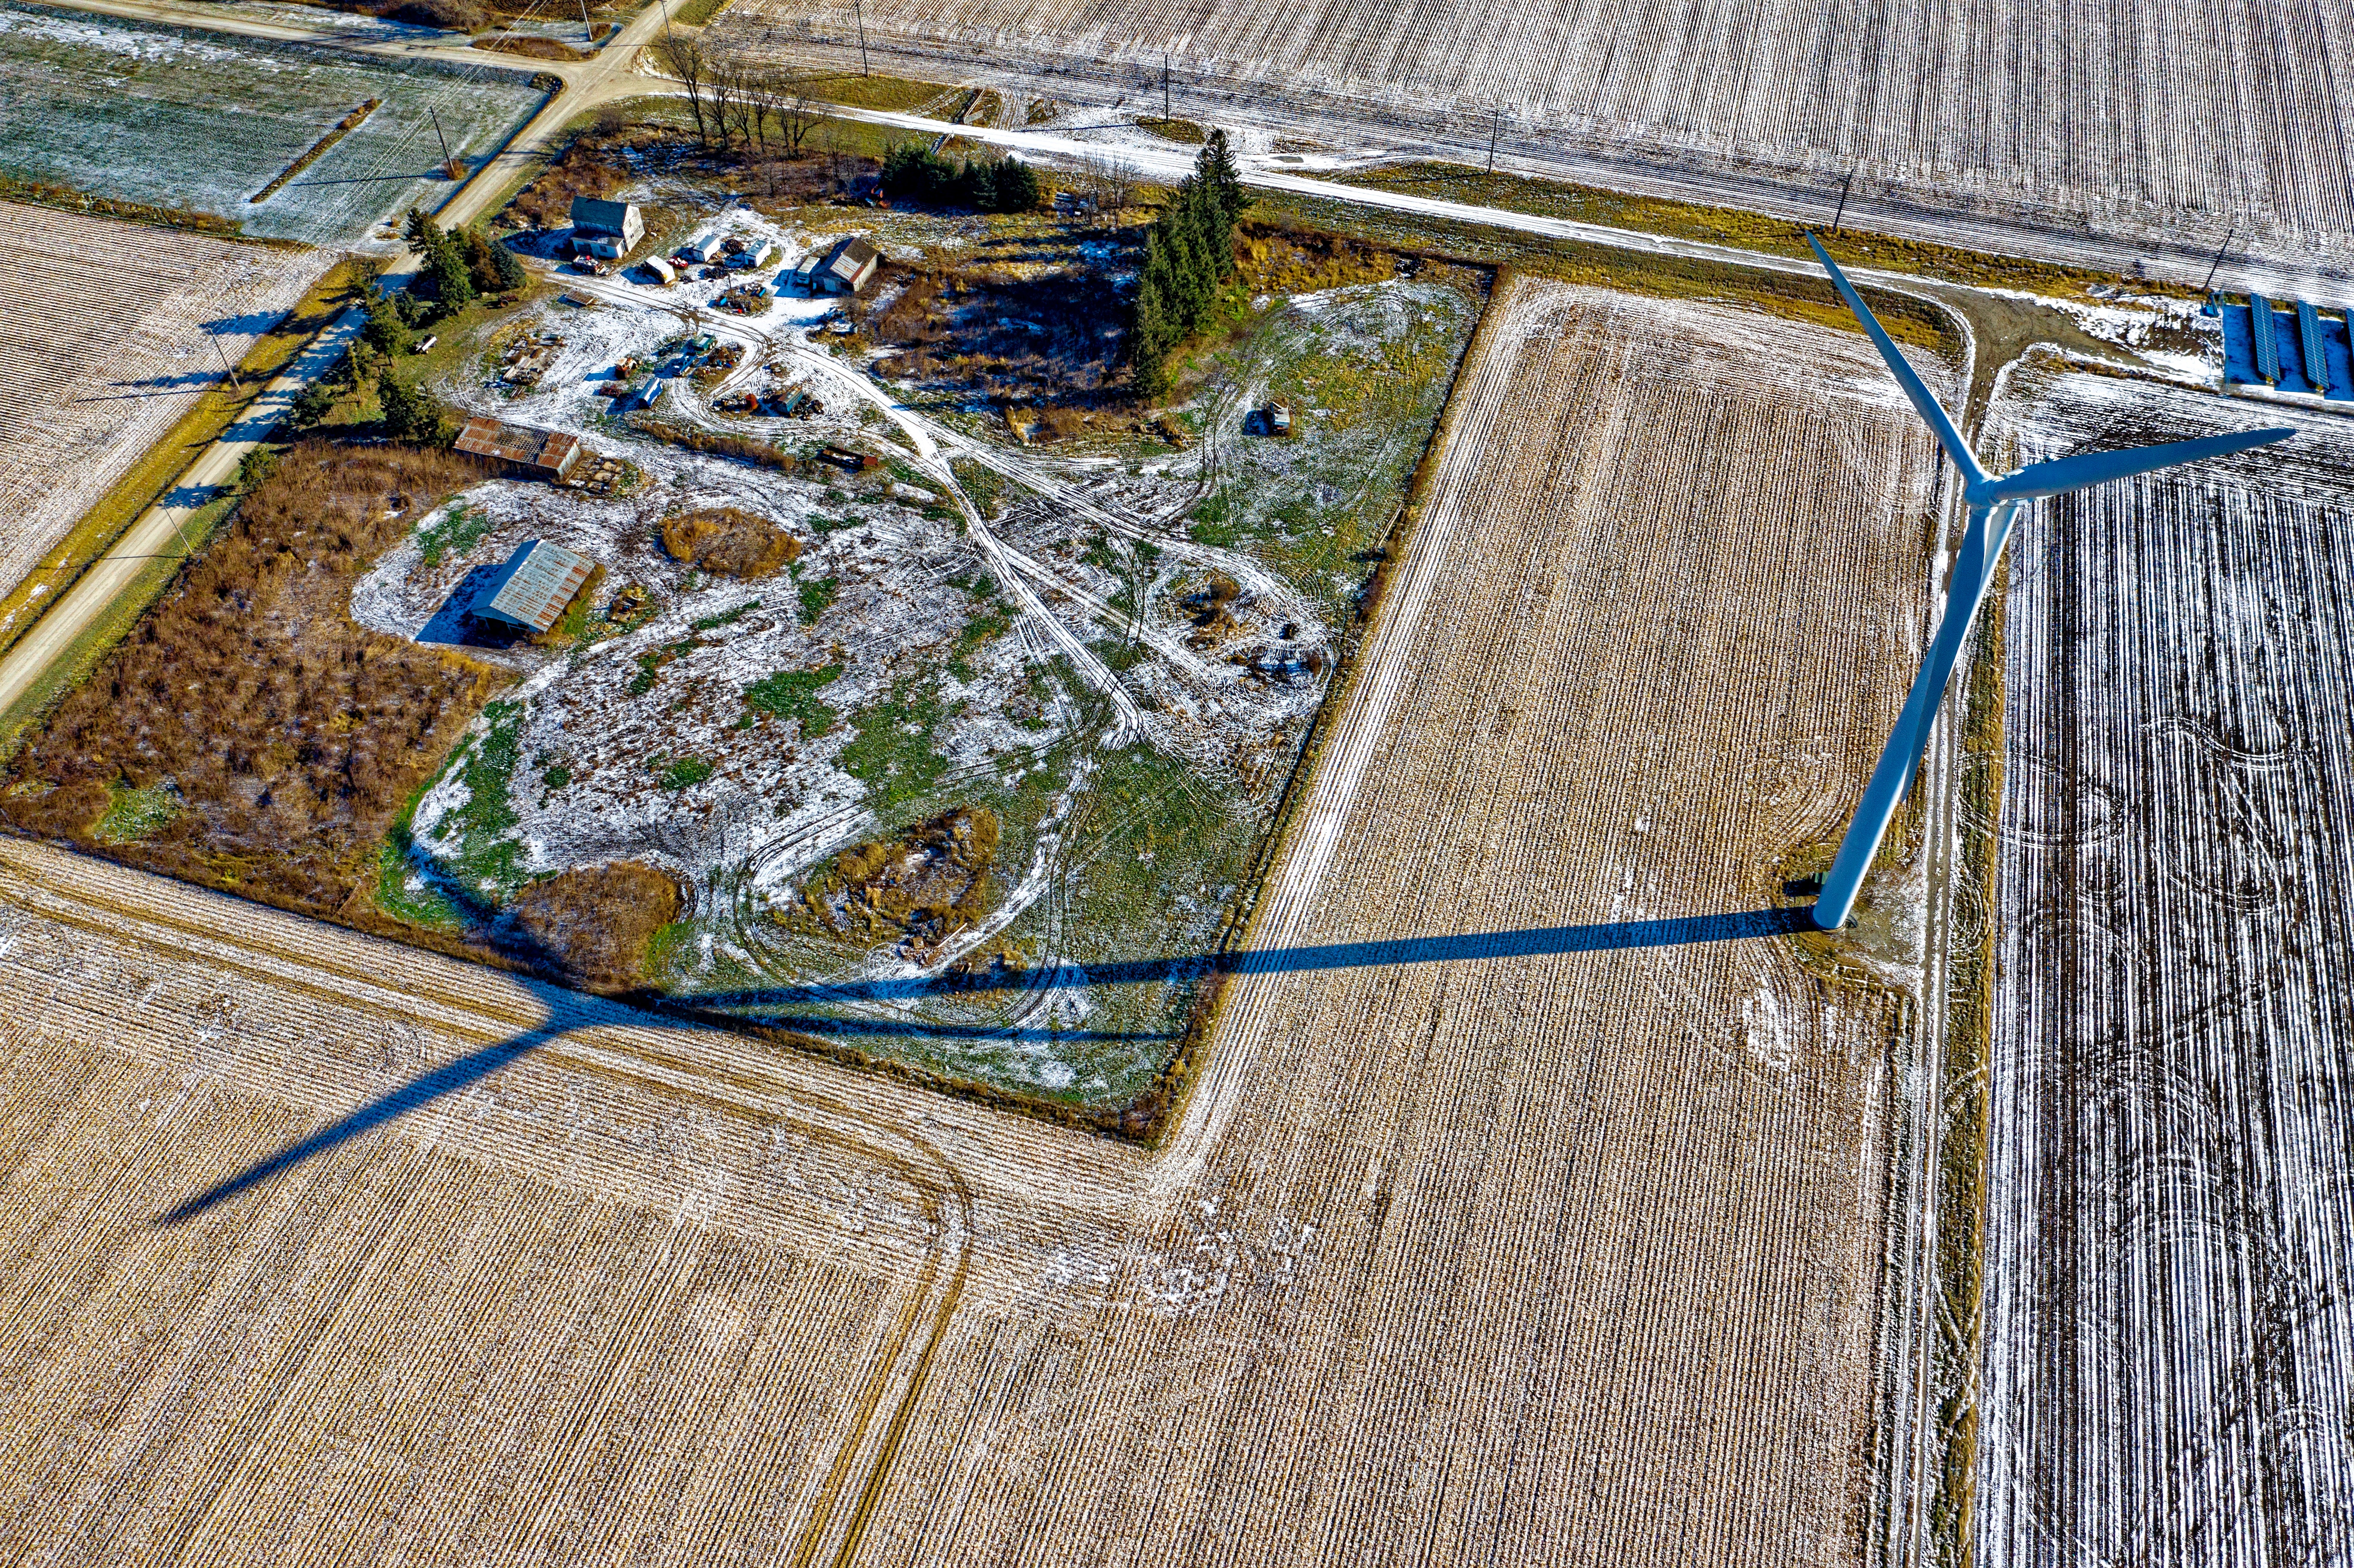
aerial photography, land lot, urban design, line, map, architecture, road, photography, bird's eye view, wood, plant, plan, field, floor, city